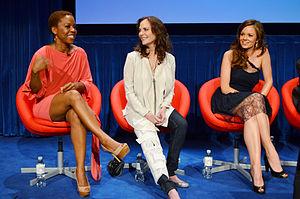
Rachel Boston est une actrice américaine, né le 9 mai 1982 à Chattanooga. Elle est principalement connue pour avoir joué en 2013 dans la série Witches of East End.